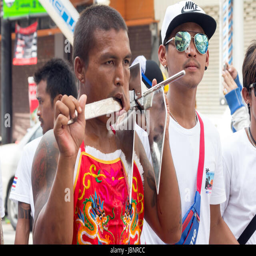
man with cheeks pierced by anchor in a parade during festival